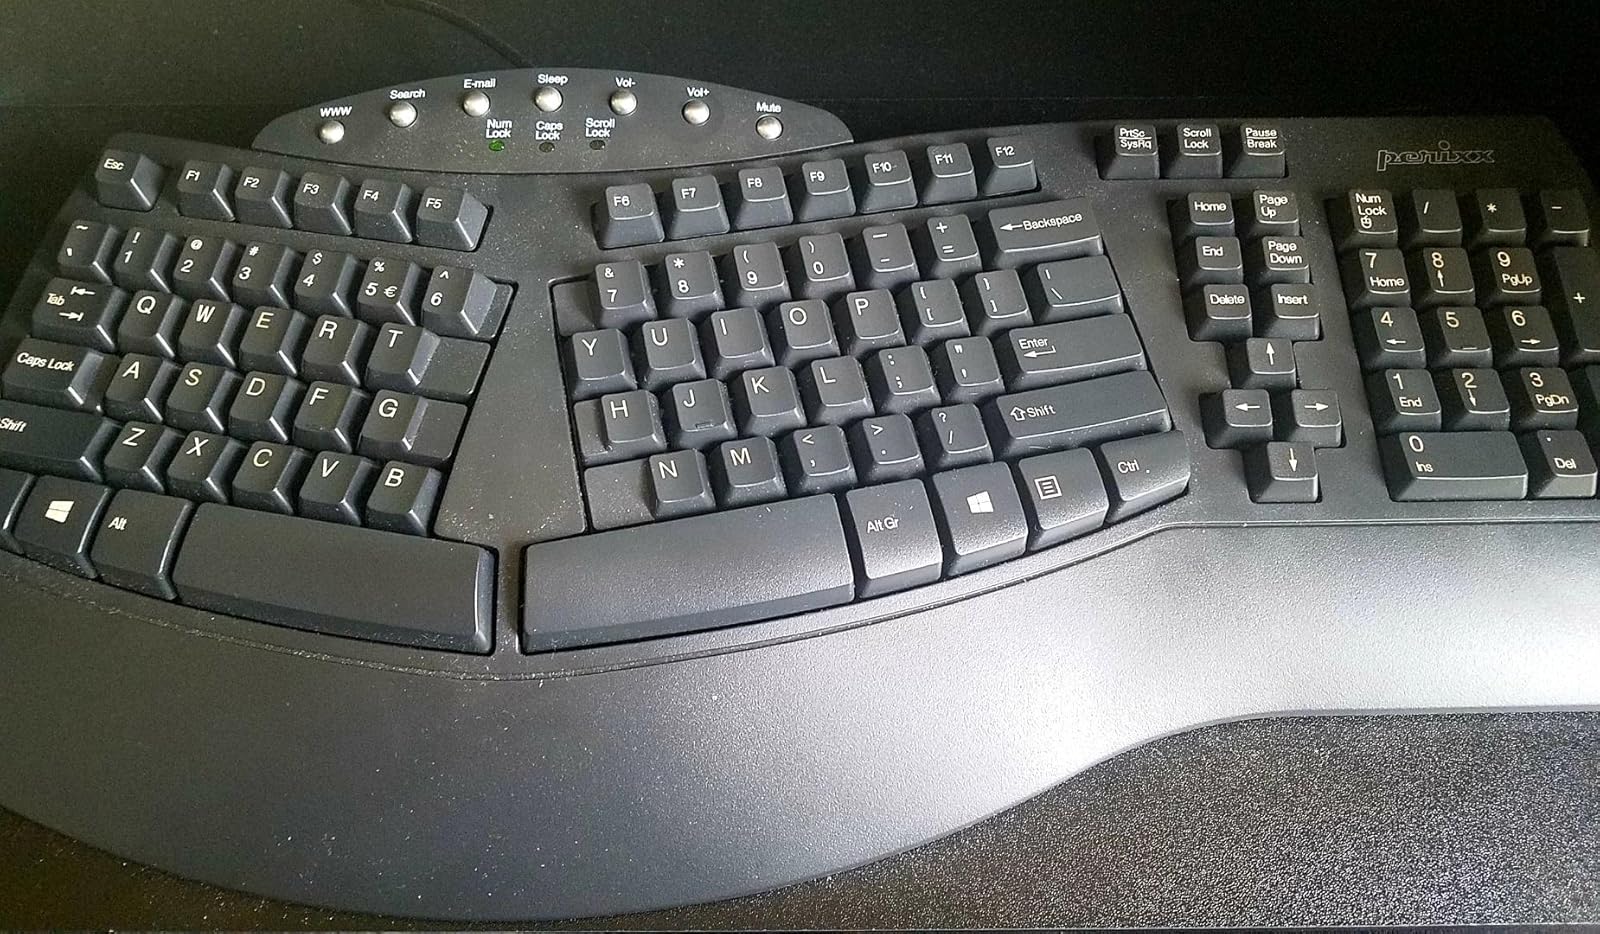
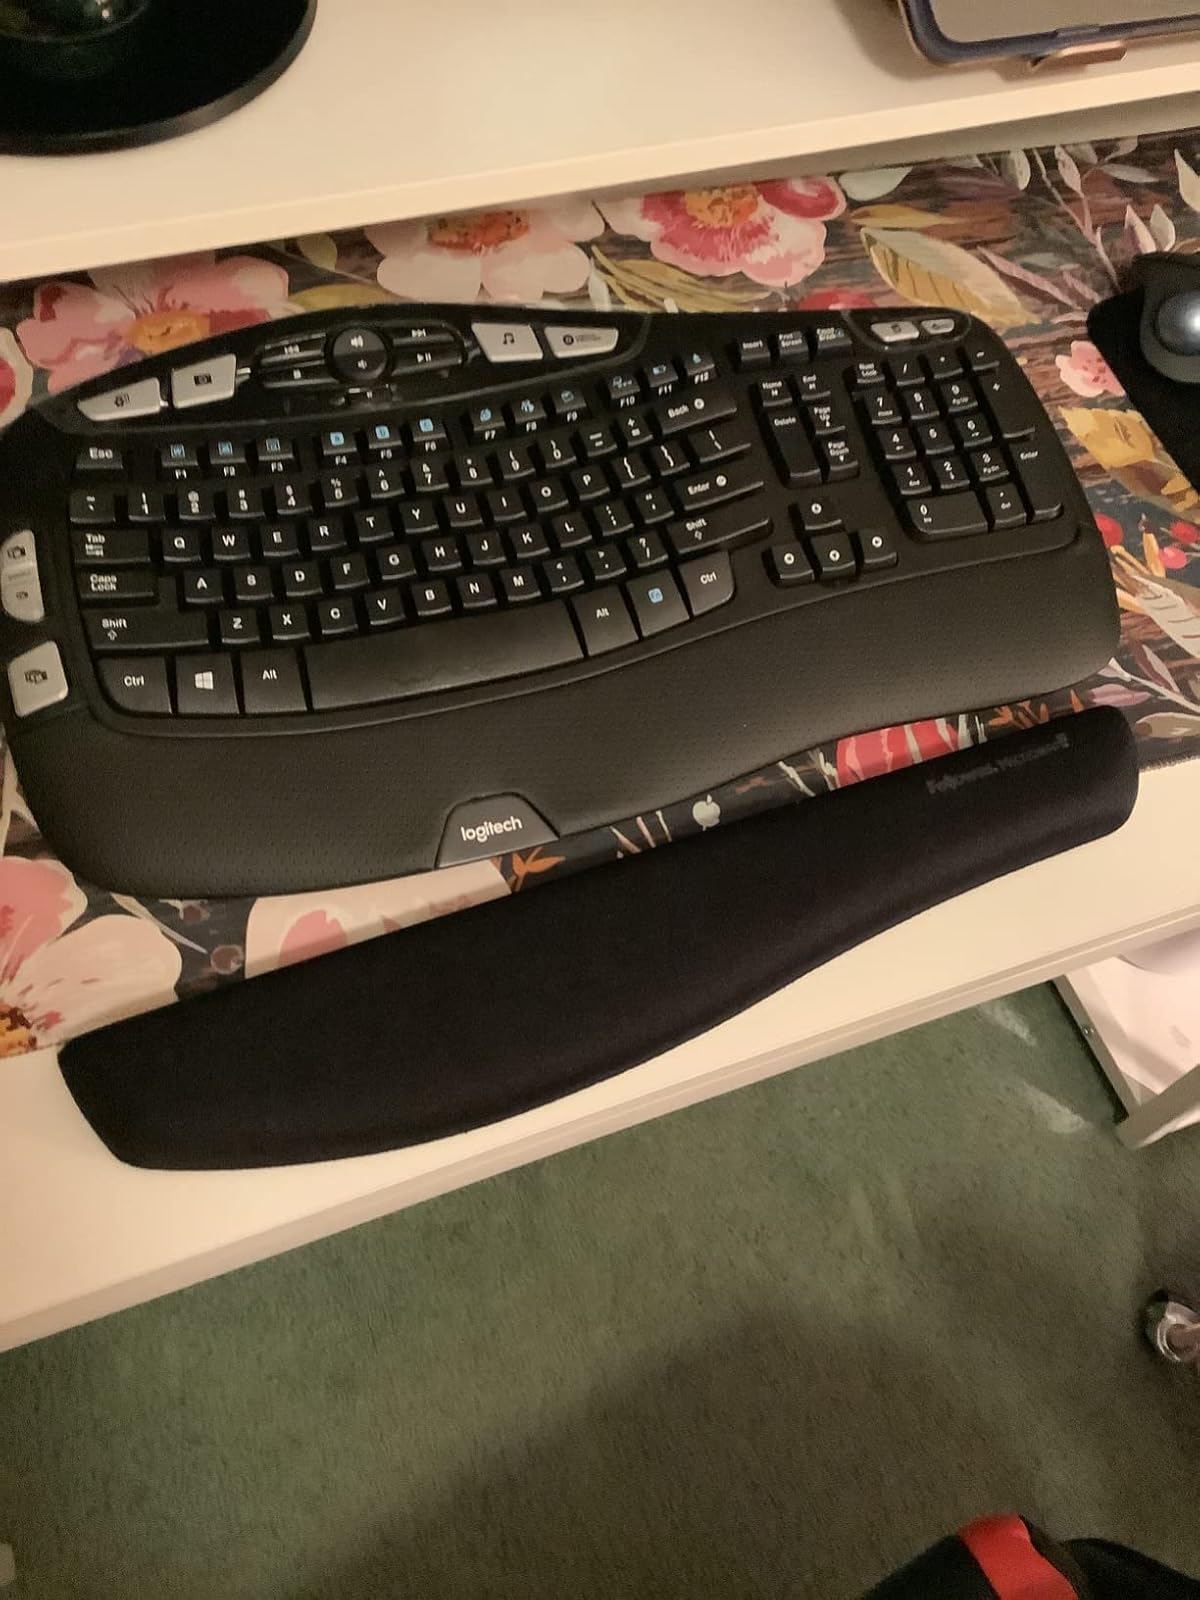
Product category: keyboard
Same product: no